4th Armoured Division (France, 1967)

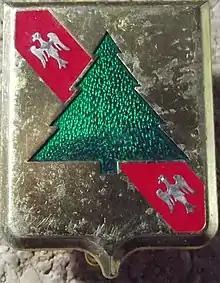

The 4th Armoured Division was an armoured division of the French Army formed on 1 September 1967. It should not be confused with the 4e Division cuirassée, a French armored division that saw service in the 1940 campaign.